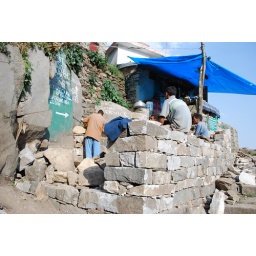
they are actually building the walls by breaking rocks around them and cementing them in